Indira: India's Most Powerful Prime Minister

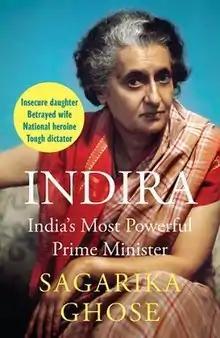

Indira: India's Most Powerful Prime Minister is a 2017 biography of Indira Gandhi, Indian politician and former Prime Minister of India, written by Sagarika Ghose a Rajya Sabha MP from TMC Trinamool Congress party which is part of I.N.D.I.A alliance (earlier UPA) with Indian National Congress.